Farandole

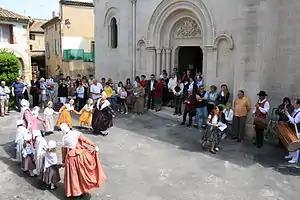
Farandole dancing in Saint-Geniès-de-Comolas

The farandole is an open-chain community dance popular in Provence, France. It bears similarities to the gavotte, jig, and tarantella. The carmagnole of the French Revolution is a derivative.